Pattyndenne Manor

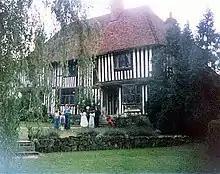
Pattyndenne Manor

Pattyndenne Manor is a Grade II* listed manor house located near to the village of Goudhurst, Kent.